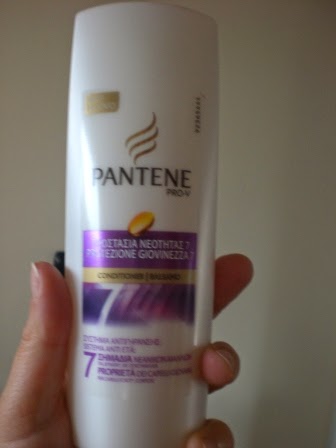
Label: plastic